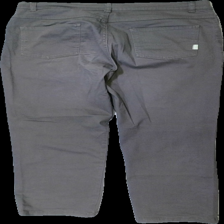
View: back
Type: Jeans
Category: Ladies
Brand: Not in the list
Brand text on label: tracylady
Colors: Brown, Green
Material: 100% bomull
Pattern: Logo print
Cut: Regular
Size: L
Season: All
Damage: sliten stretch
Damage location: top center
Damage 2: sliten midja
Damage 2 location: top center
Price range: <50
Recommended usage: Export
Description: jeans